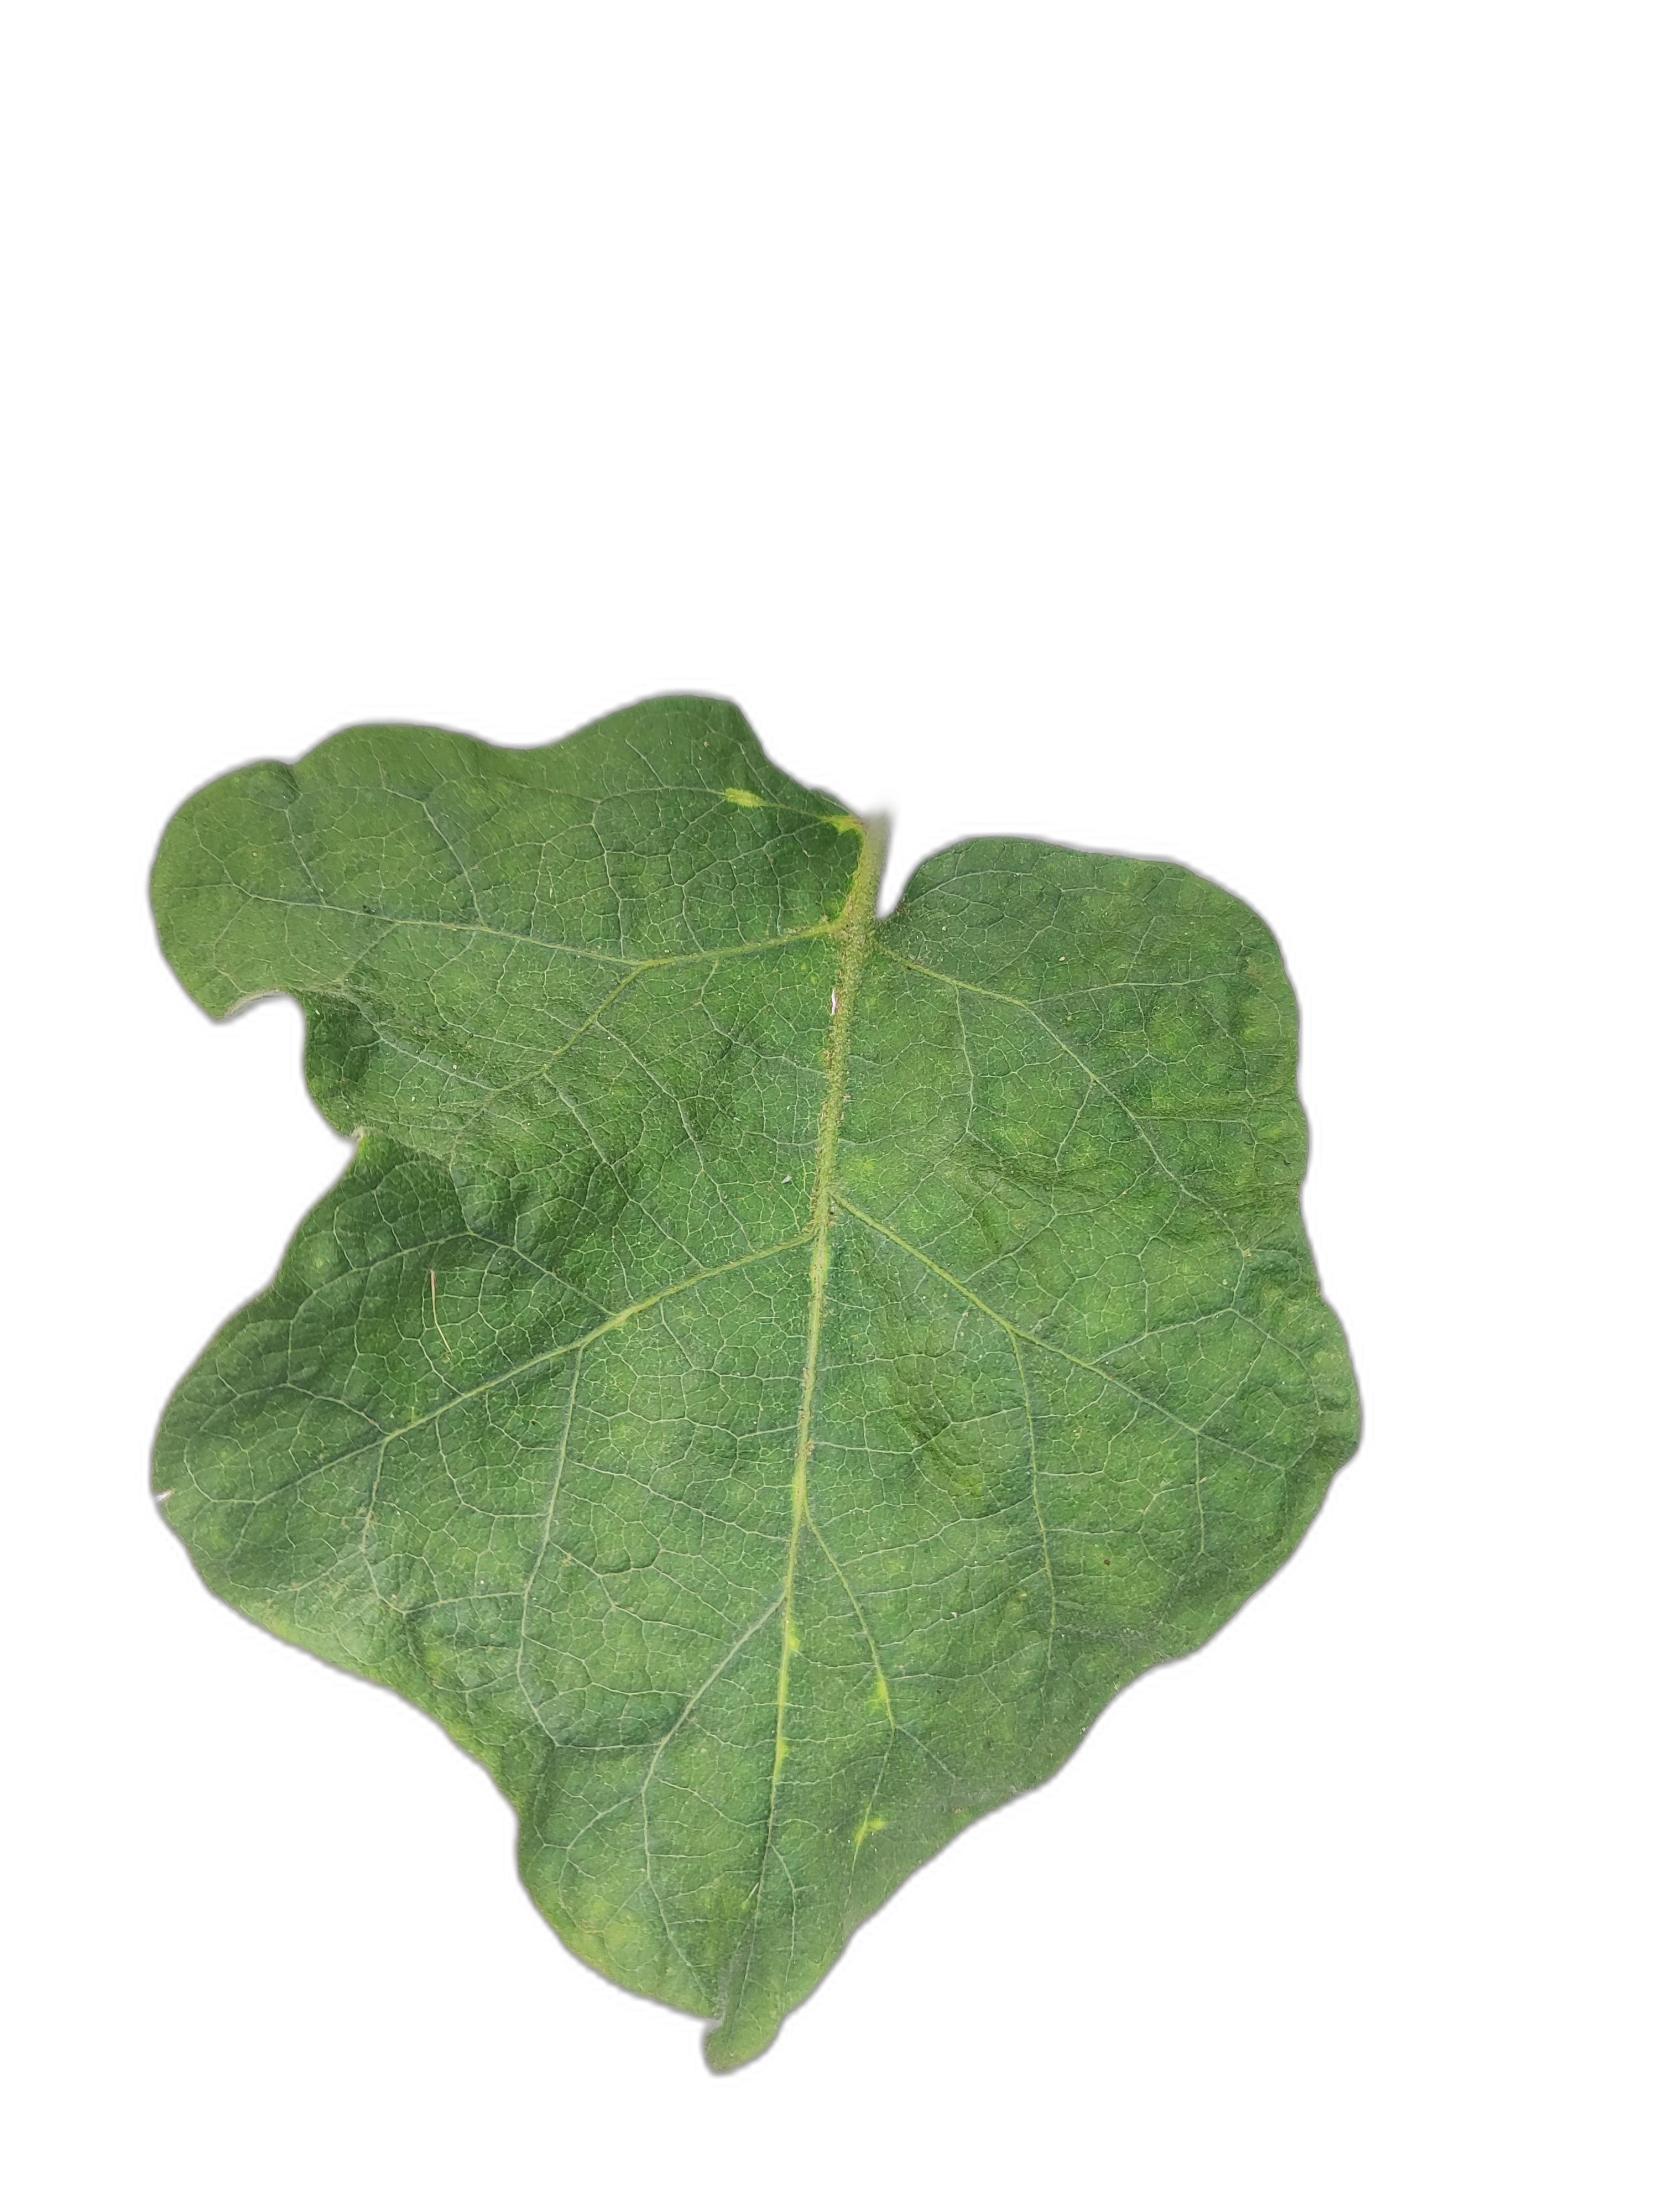
Label: Mosaic Virus Disease